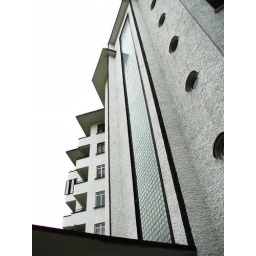
Newton in black and white